The Screech Owls

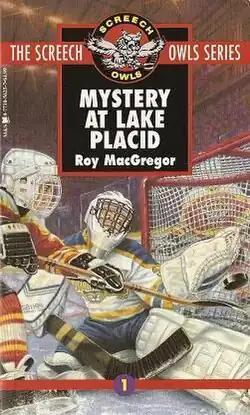
"Mystery at Lake Placid" is the first book in the series.

The Screech Owls is a series of juvenile fiction novels by Canadian author Roy MacGregor. There are currently 27 titles in the series, all published by McClelland & Stewart.